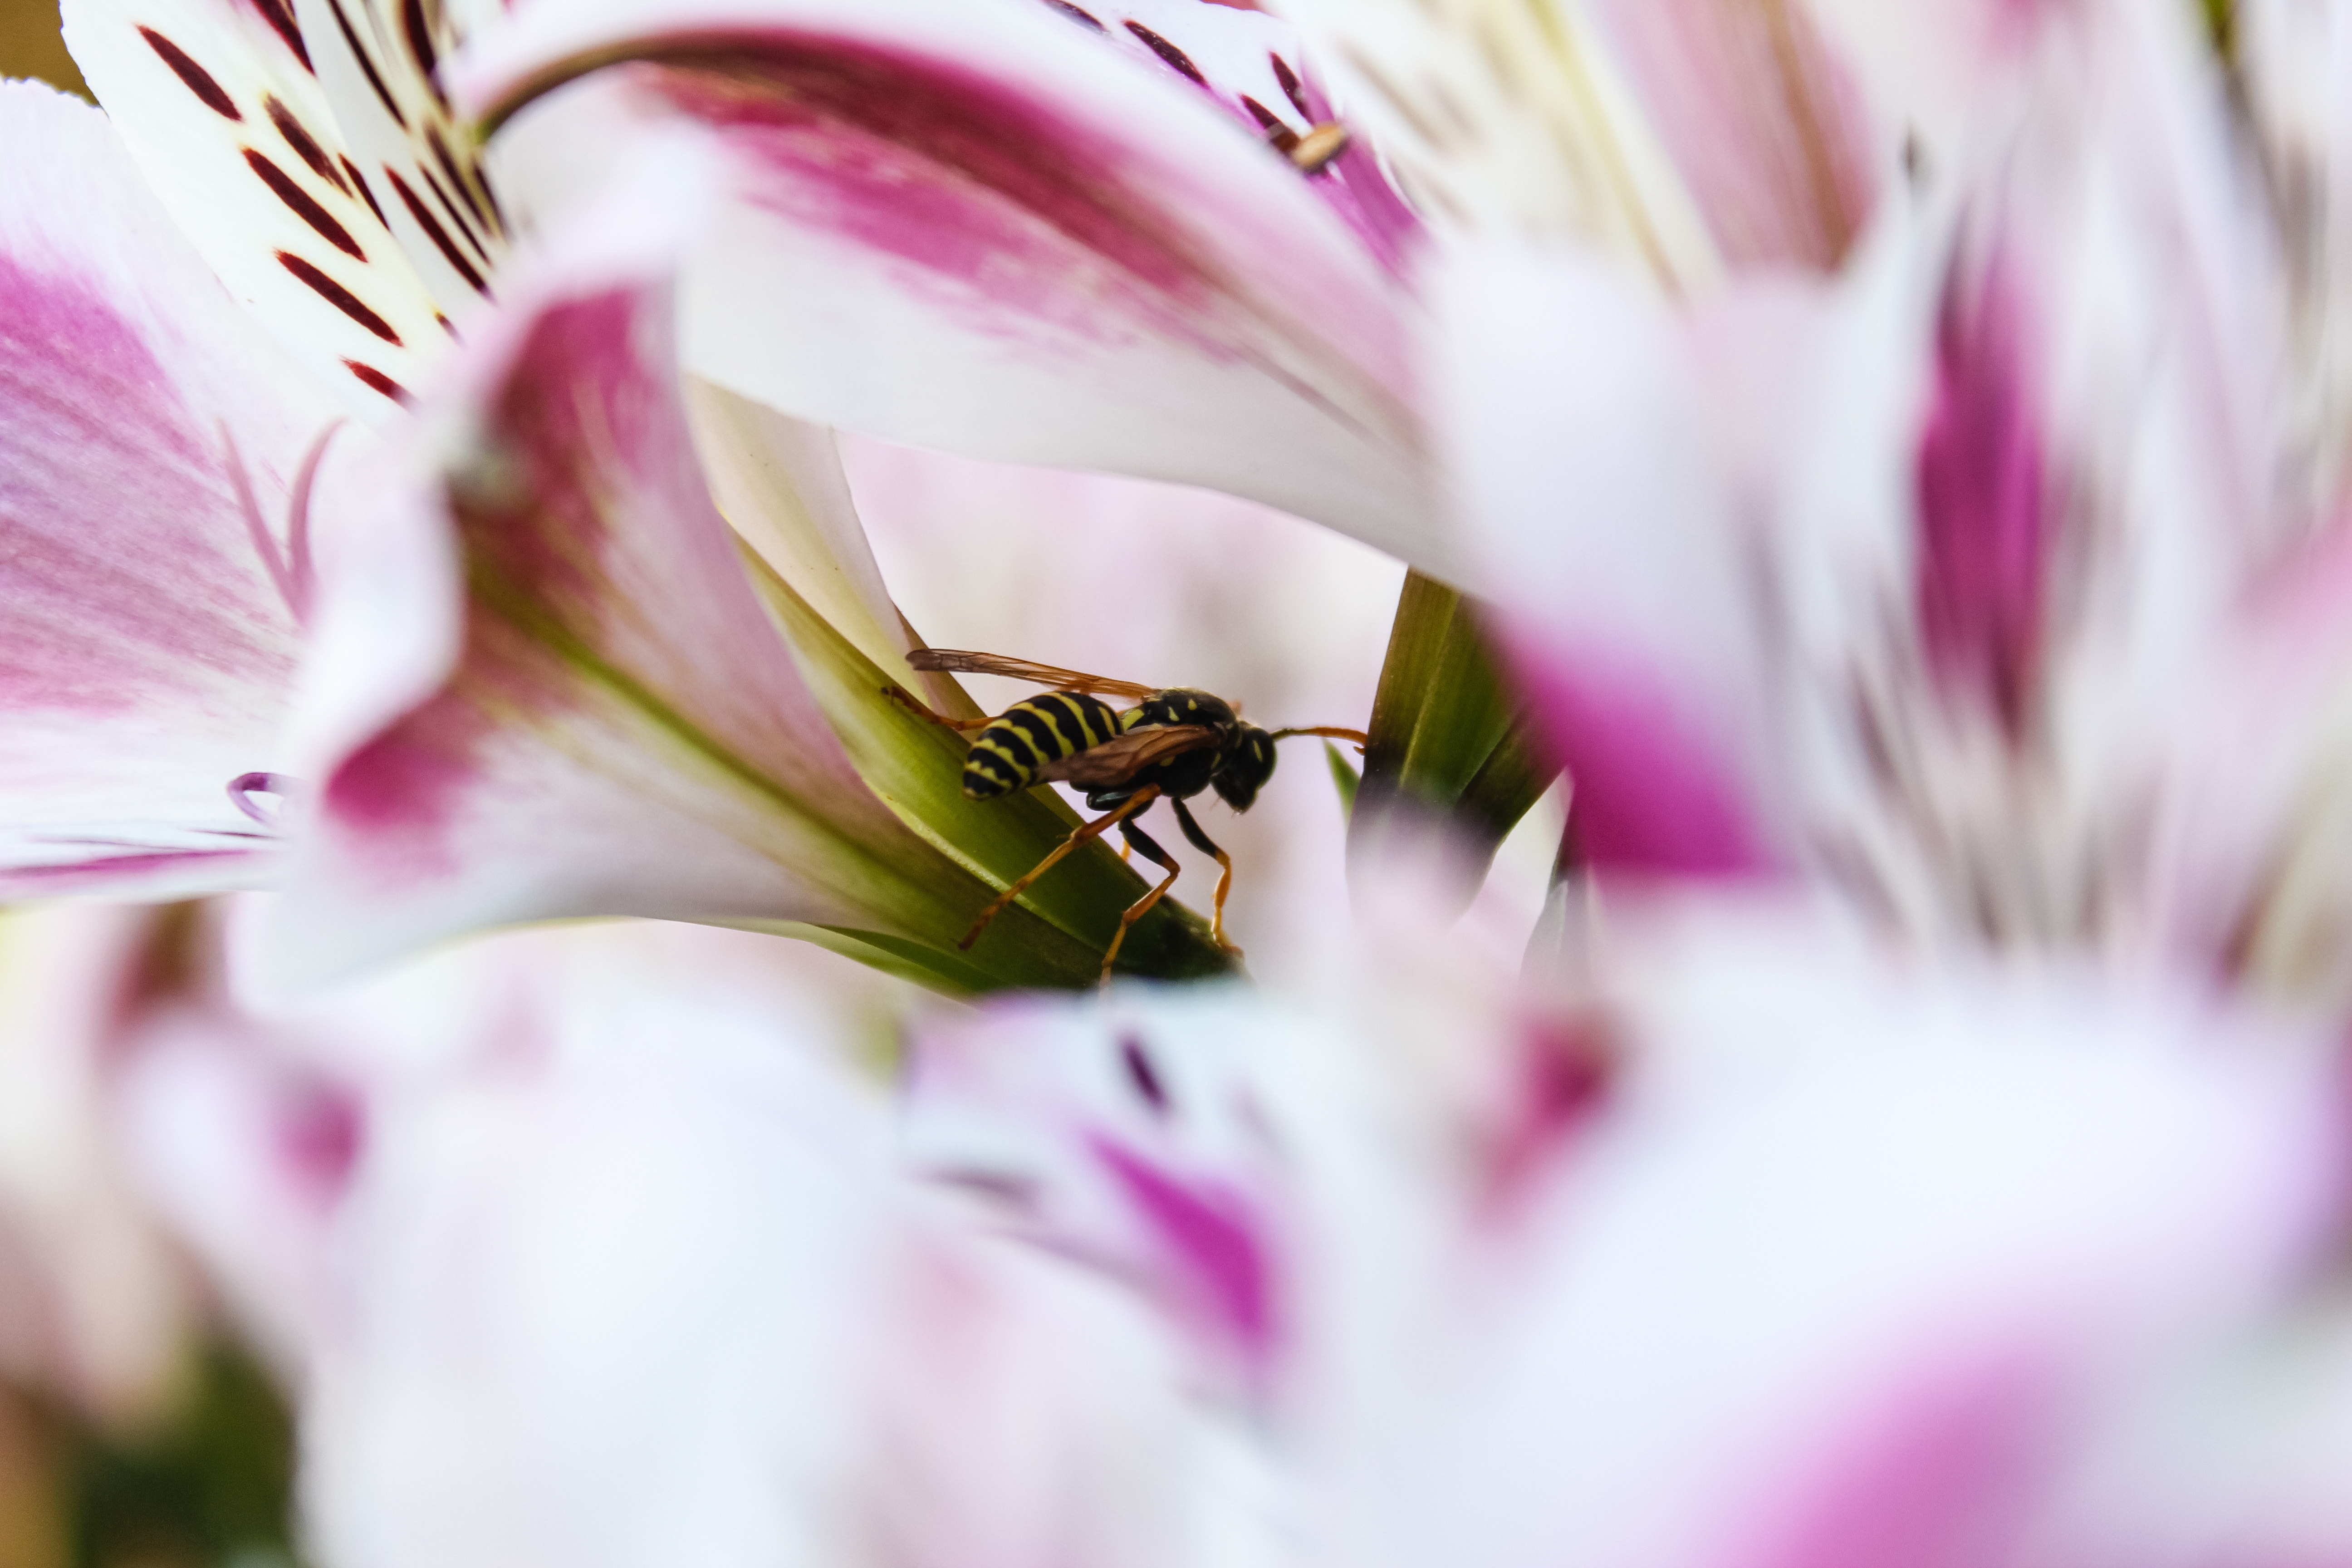
nature, blossom, plant, photography, flower, petal, summer, pollen, spring, insect, macro, botany, pink, flora, invertebrate, close up, bee, nectar, macro photography, flowering plant, honey bee, pollinator, osa, land plant, membrane winged insect